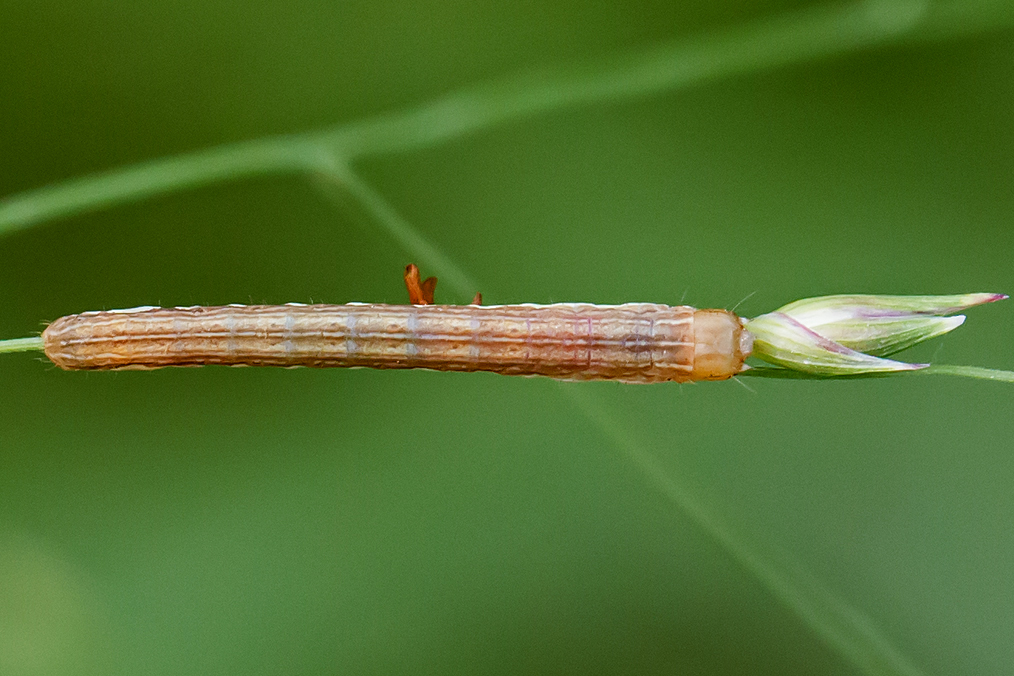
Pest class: wheathead_armyworm_Dargida_diffusa